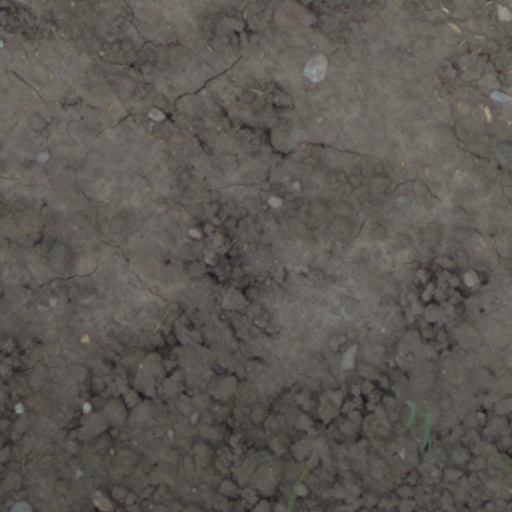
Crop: wheat